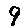
Label: 9